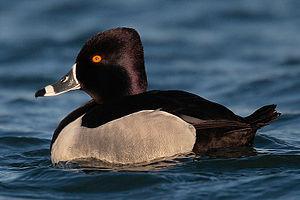
Cette liste de la faune française regroupe les espèces de Galloanserae peuplant la France métropolitaine.